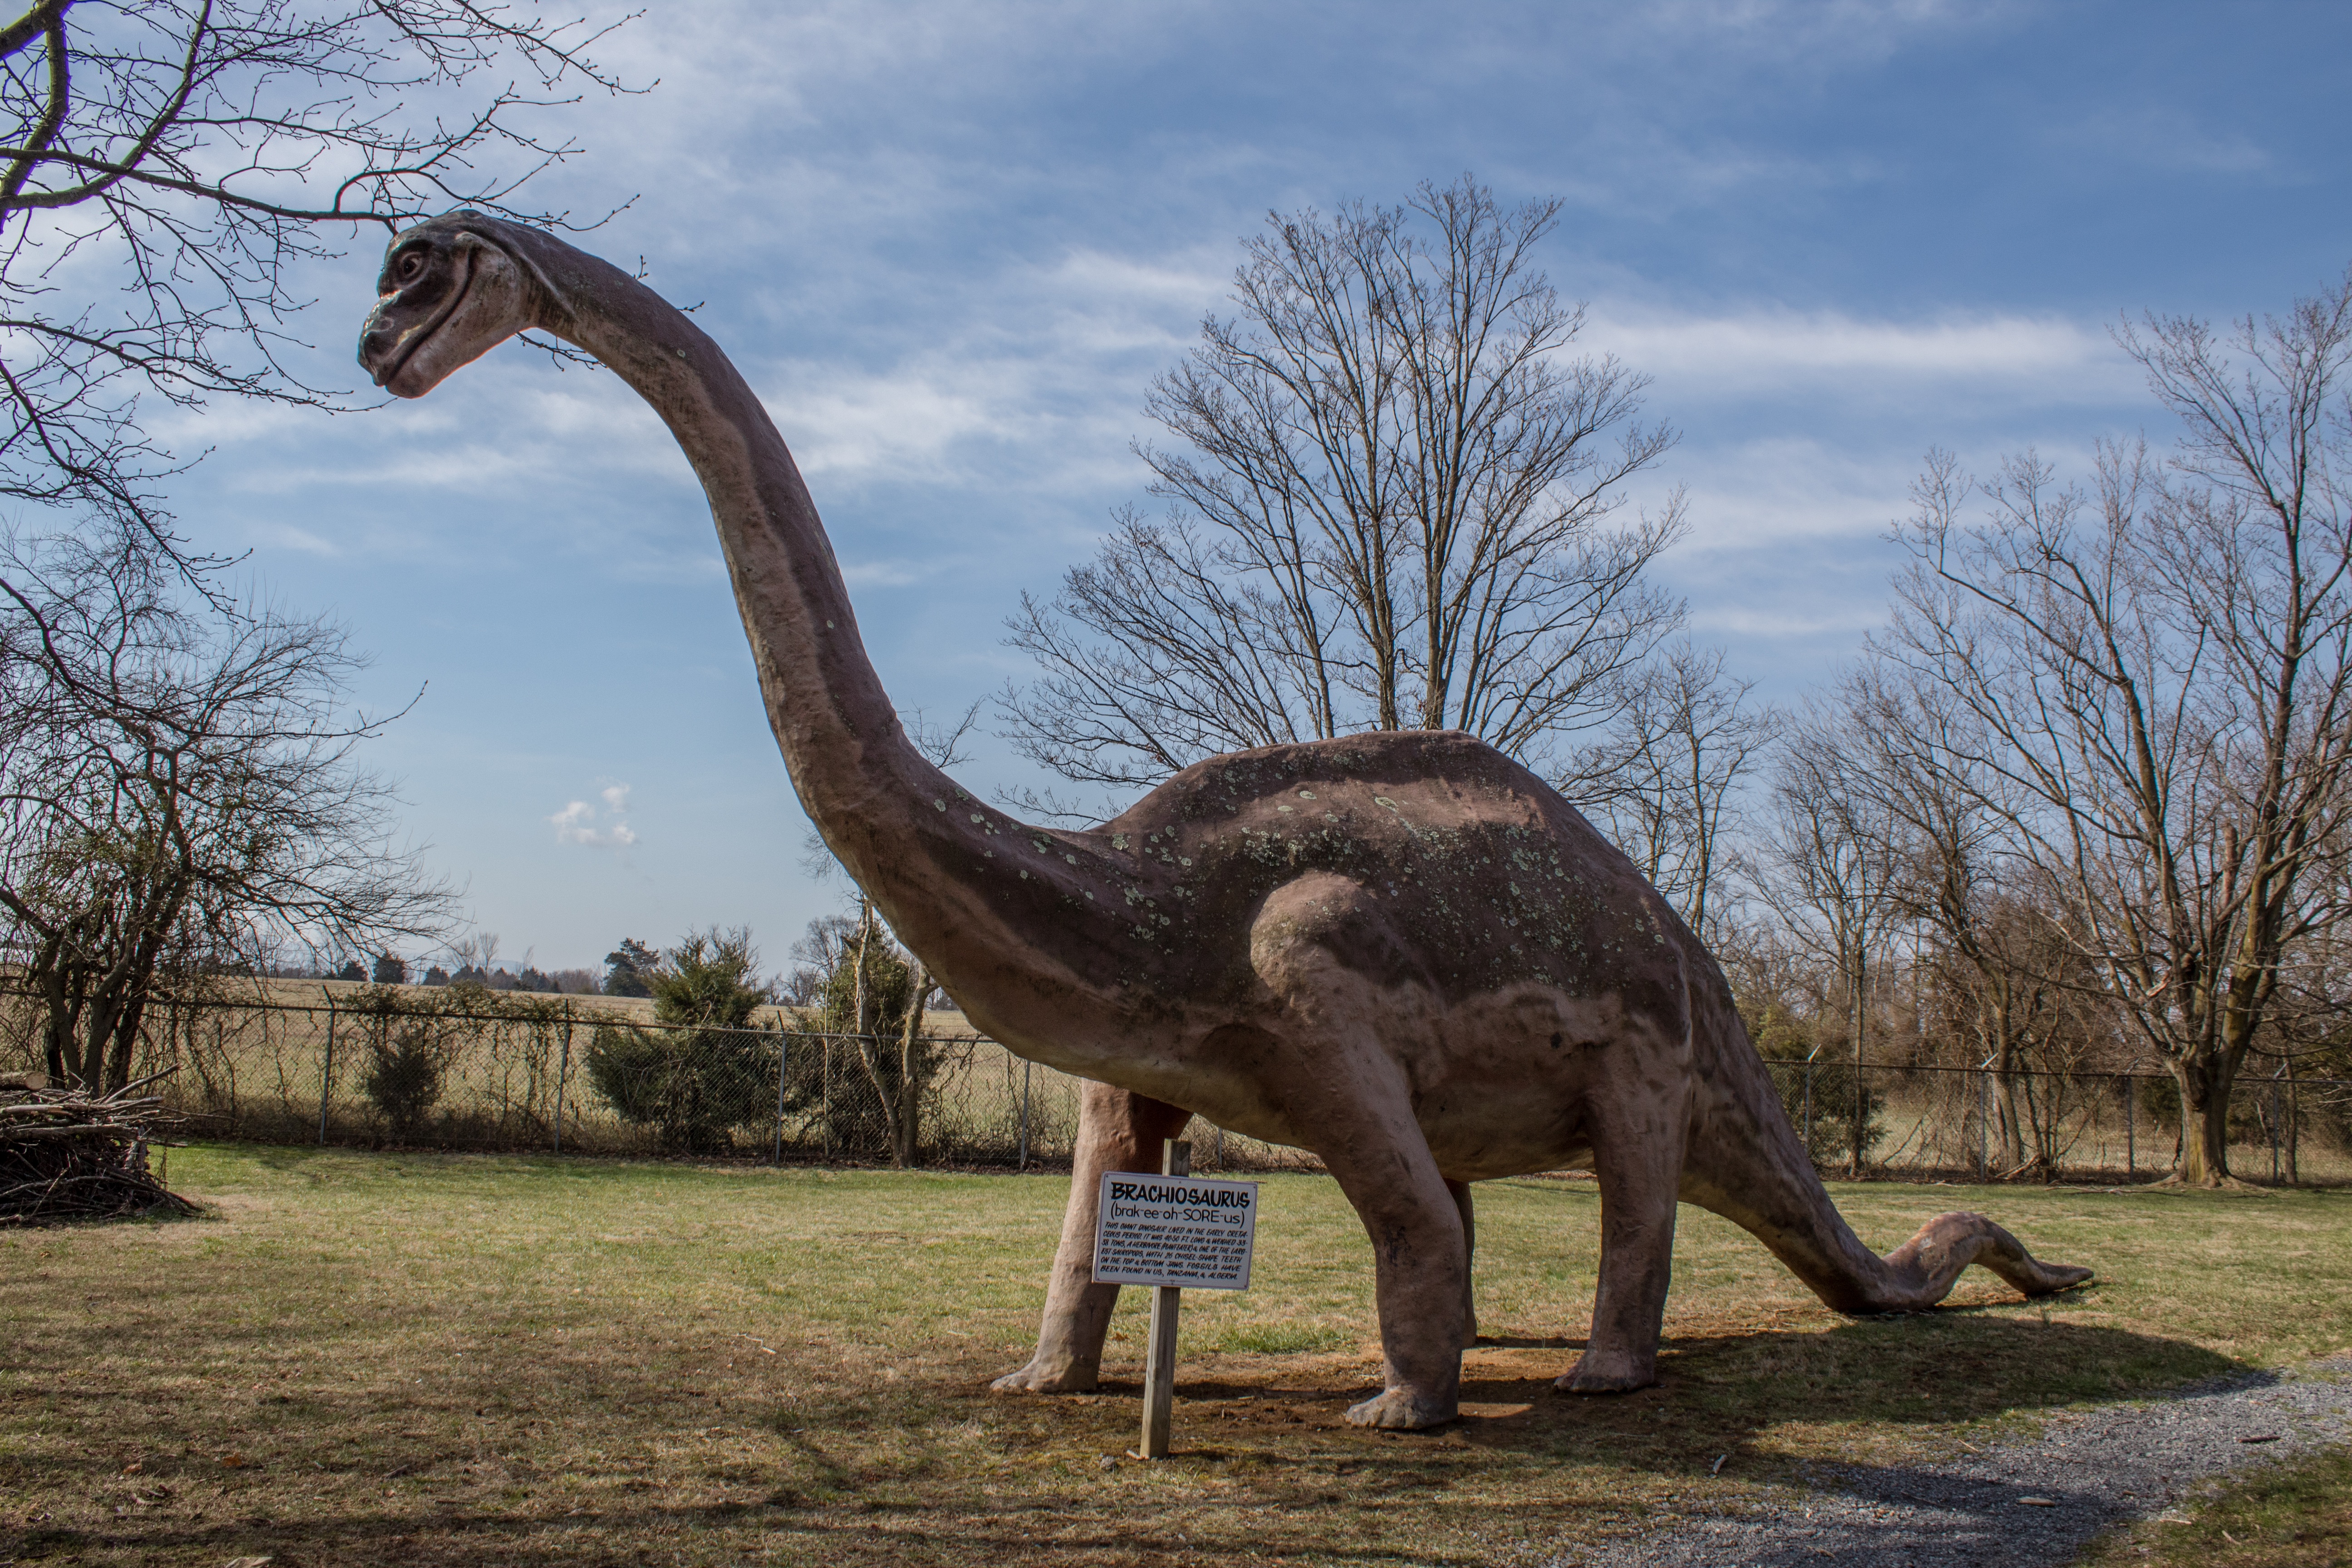
wildlife, ostrich, fauna, savanna, sculpture, creature, ratite, dinosaur, extinct, prehistoric, velociraptor